Bathurst Decauville Tramway

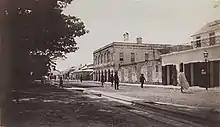
Wellington Street with a double track to the right and left of a canal

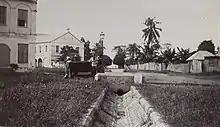
V skip wagon at the intersection of Blucher Street and Albion Square

The first tram tracks were laid in 1907 on Wellington Street, which ran along the coast and housed the department stores. The merchants and the colonial administration agreed in December 1907 to share the costs 50/50. In 1908, however, the merchants decided to withdraw from the partial financing of tram maintenance and proposed that the Colonial Administration pay for maintenance by taxing its use, which the Colonial Administration did by issuing the 1908 Tram Regulations.